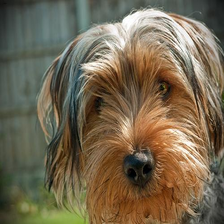
Species: dog
Breed: yorkshire terrier